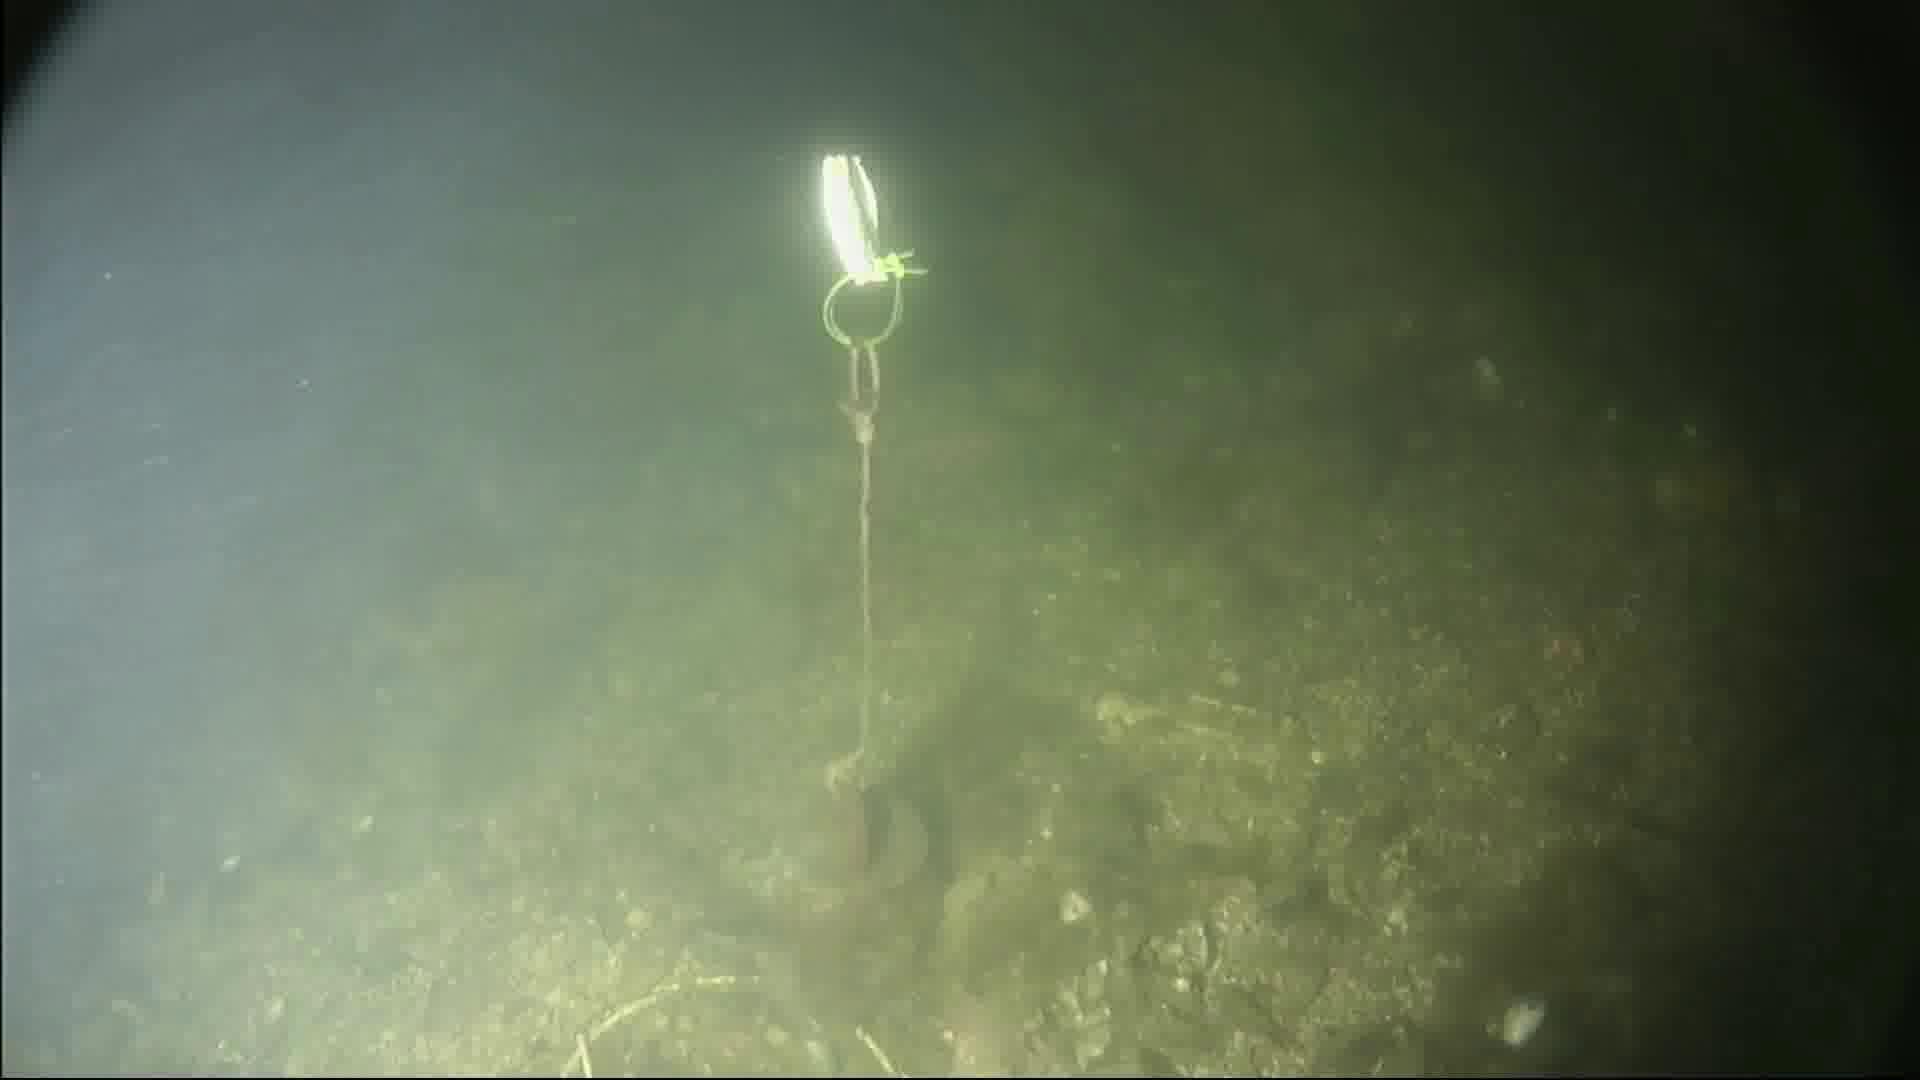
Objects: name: crab